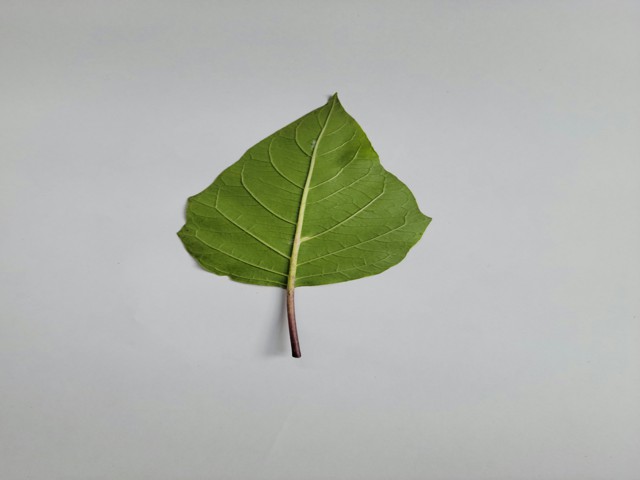
Plant: kalodhutura